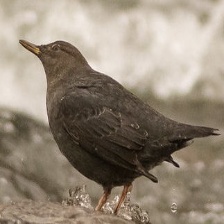
Species: AMERICAN DIPPER
Scientific name: CINCLUS MEXICANUS